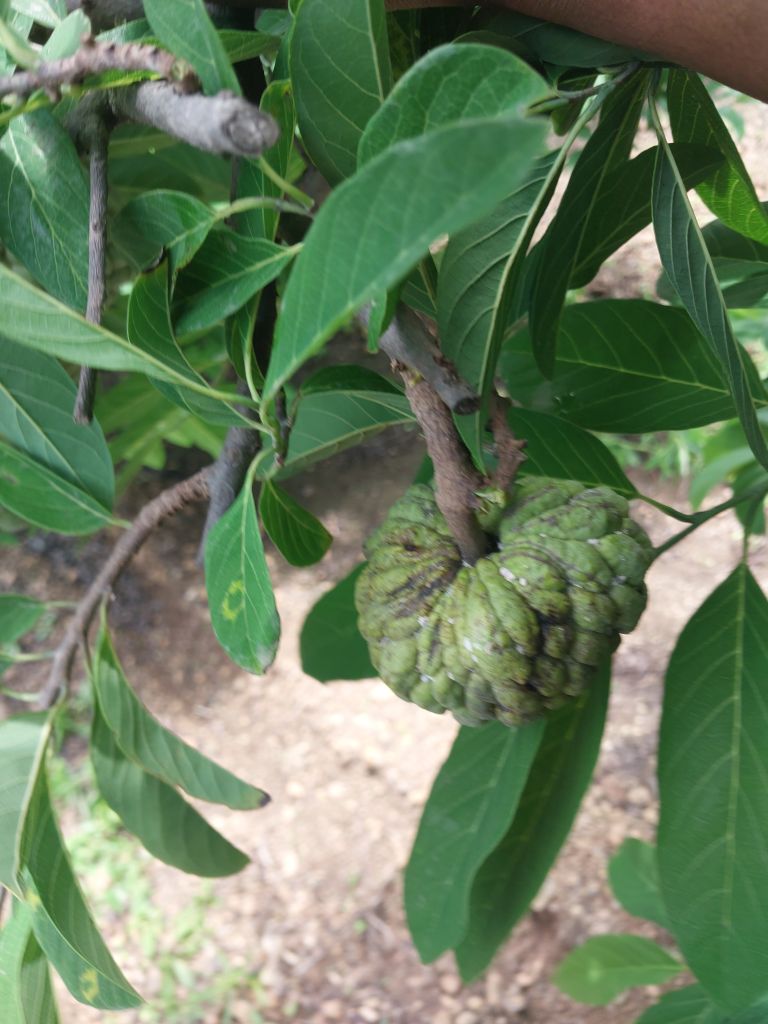
Disease label: Leaf spot on fruit